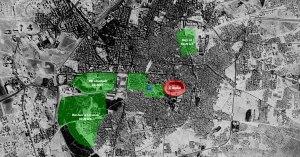
Le siège d'Alep, qui se déroule du 1ᵉʳ avril 1980 à février 1981, est une opération militaire du régime syrien de Hafez al-Assad contre les Frères musulmans en Syrie, lors de leur insurrection. Les forces gouvernementales ont commis à cette occasion ce qui est considéré comme des massacres, suivis par le massacre de Hama en février 1982.